Computer

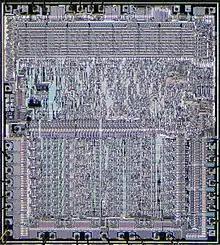
Die photograph of a MOS 6502, an early 1970s microprocessor integrating 3500 transistors on a single chip

The next great advance in computing power came with the advent of the integrated circuit (IC).